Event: Typhoon Ruby
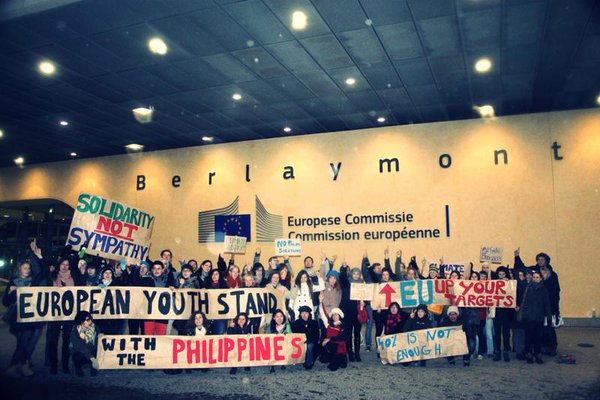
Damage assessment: no_damage